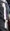
Number: 1